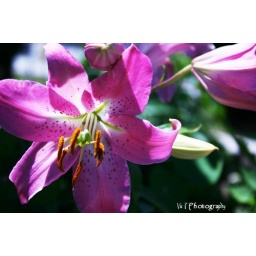
pink flower in front of my house